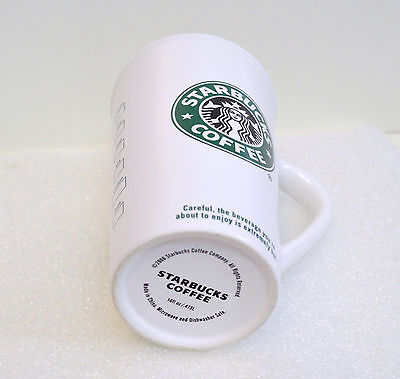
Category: mug